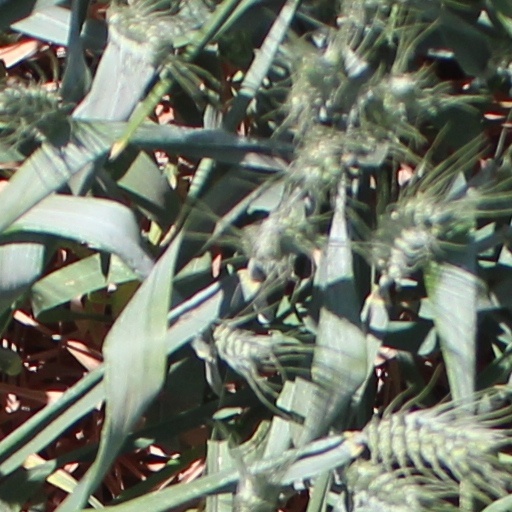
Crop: wheat